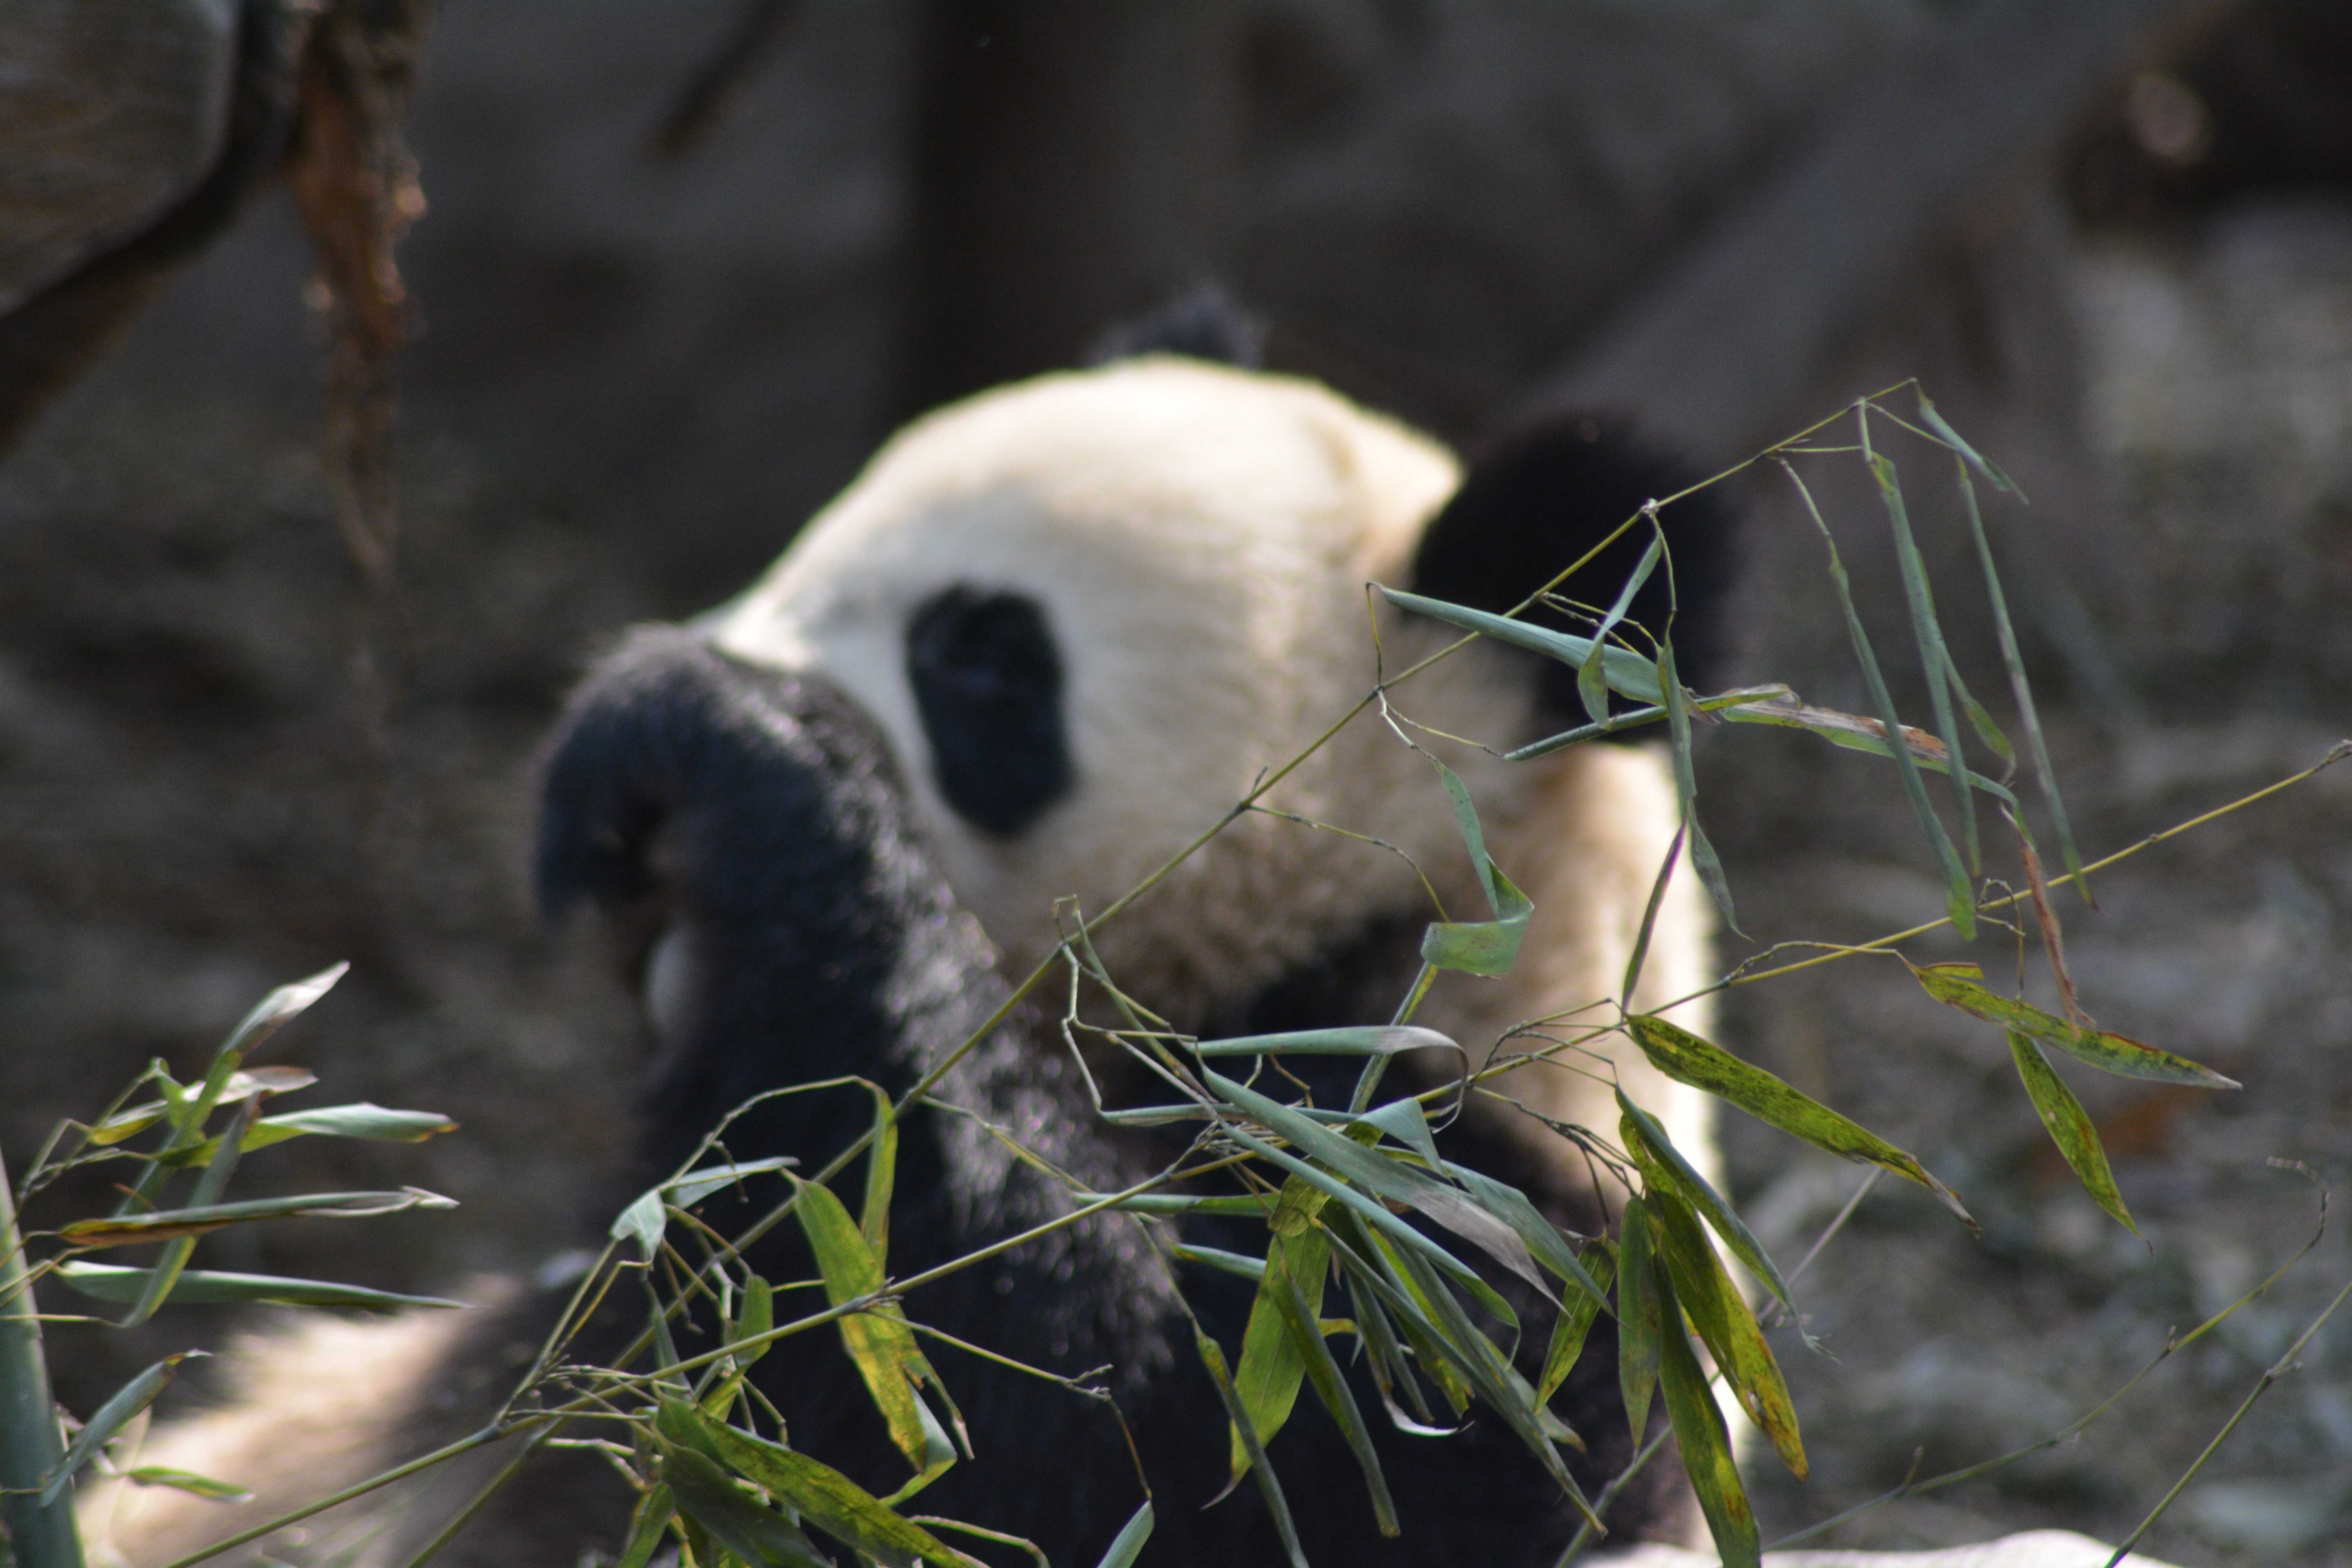
branch, bear, wildlife, zoo, mammal, fauna, vertebrate, giant panda